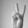
ASL letter: V